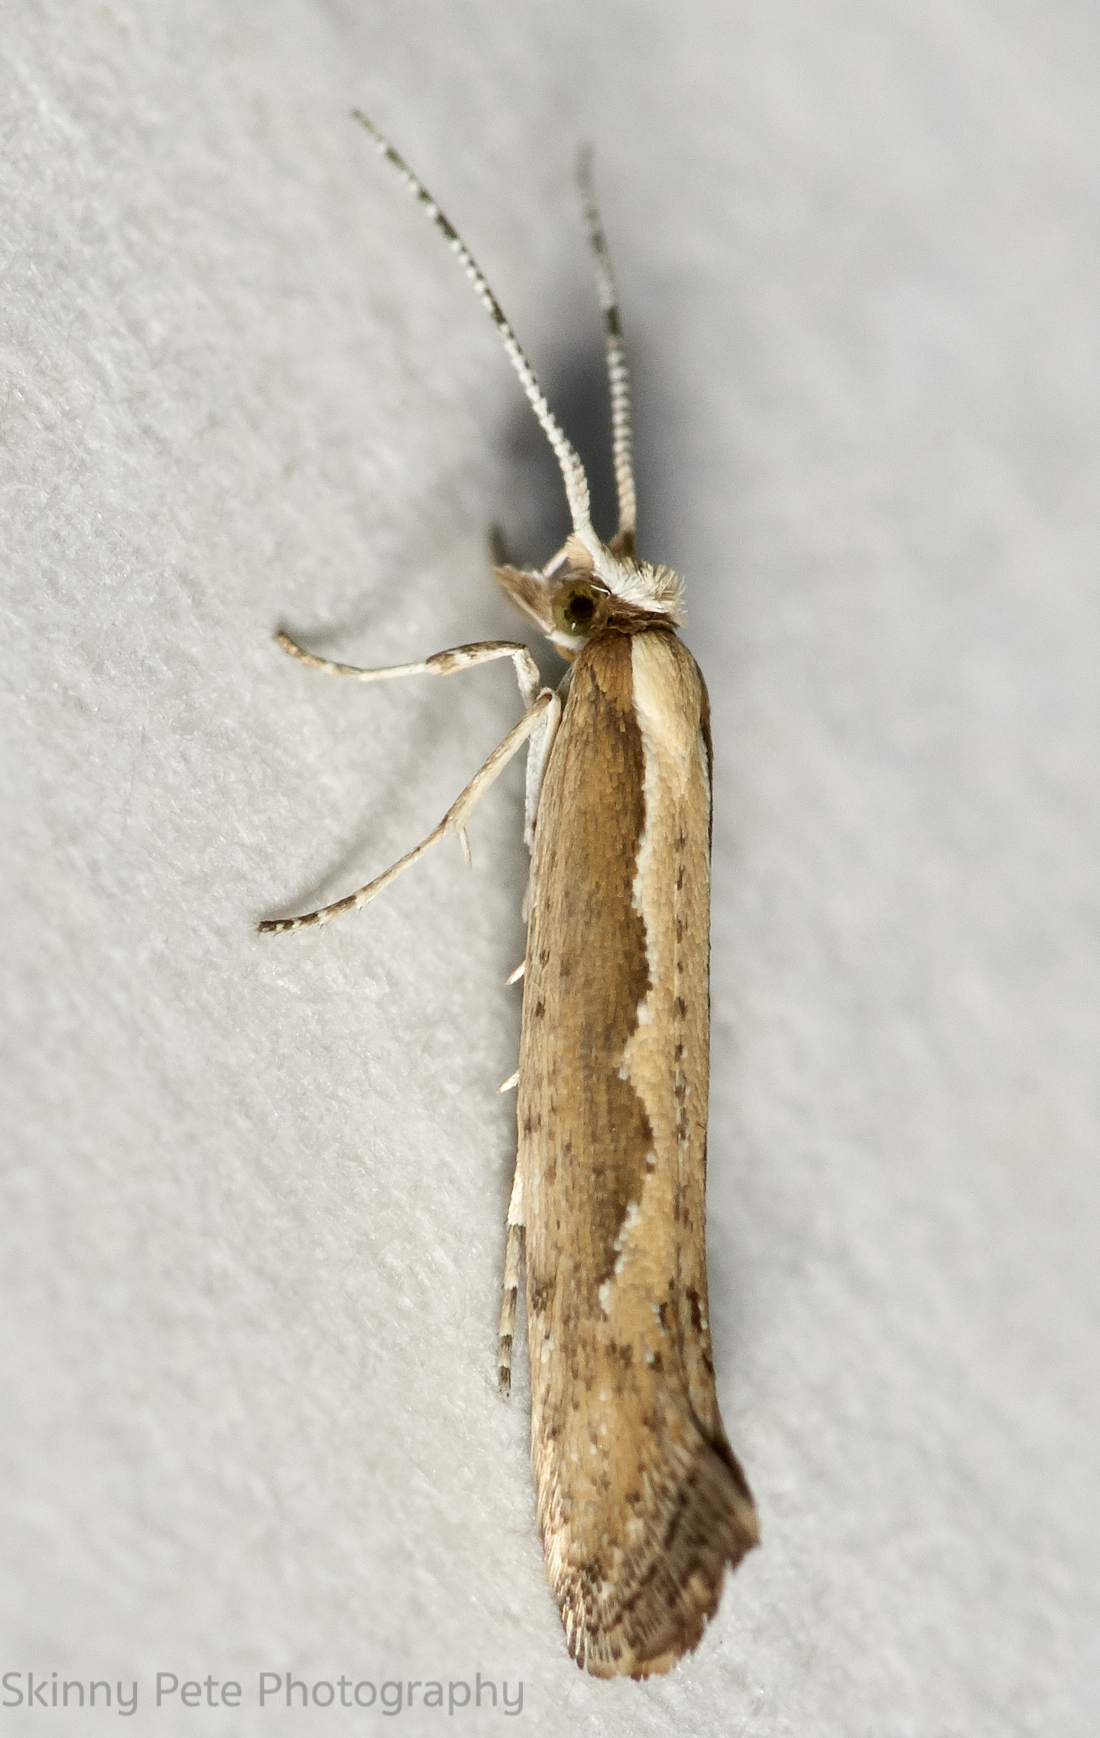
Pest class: diamondback_moth